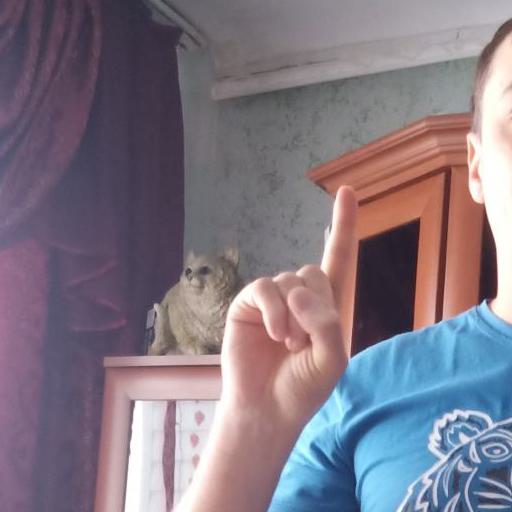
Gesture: one